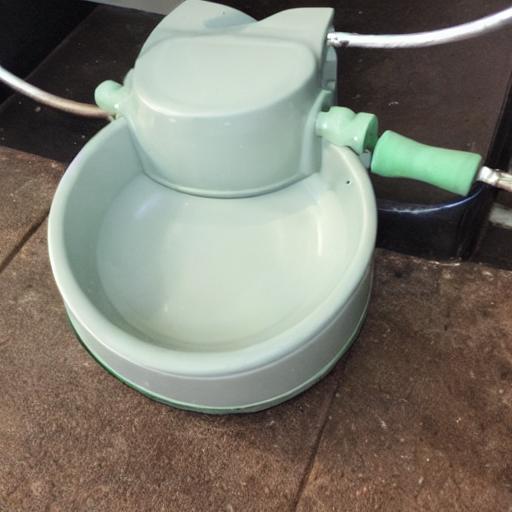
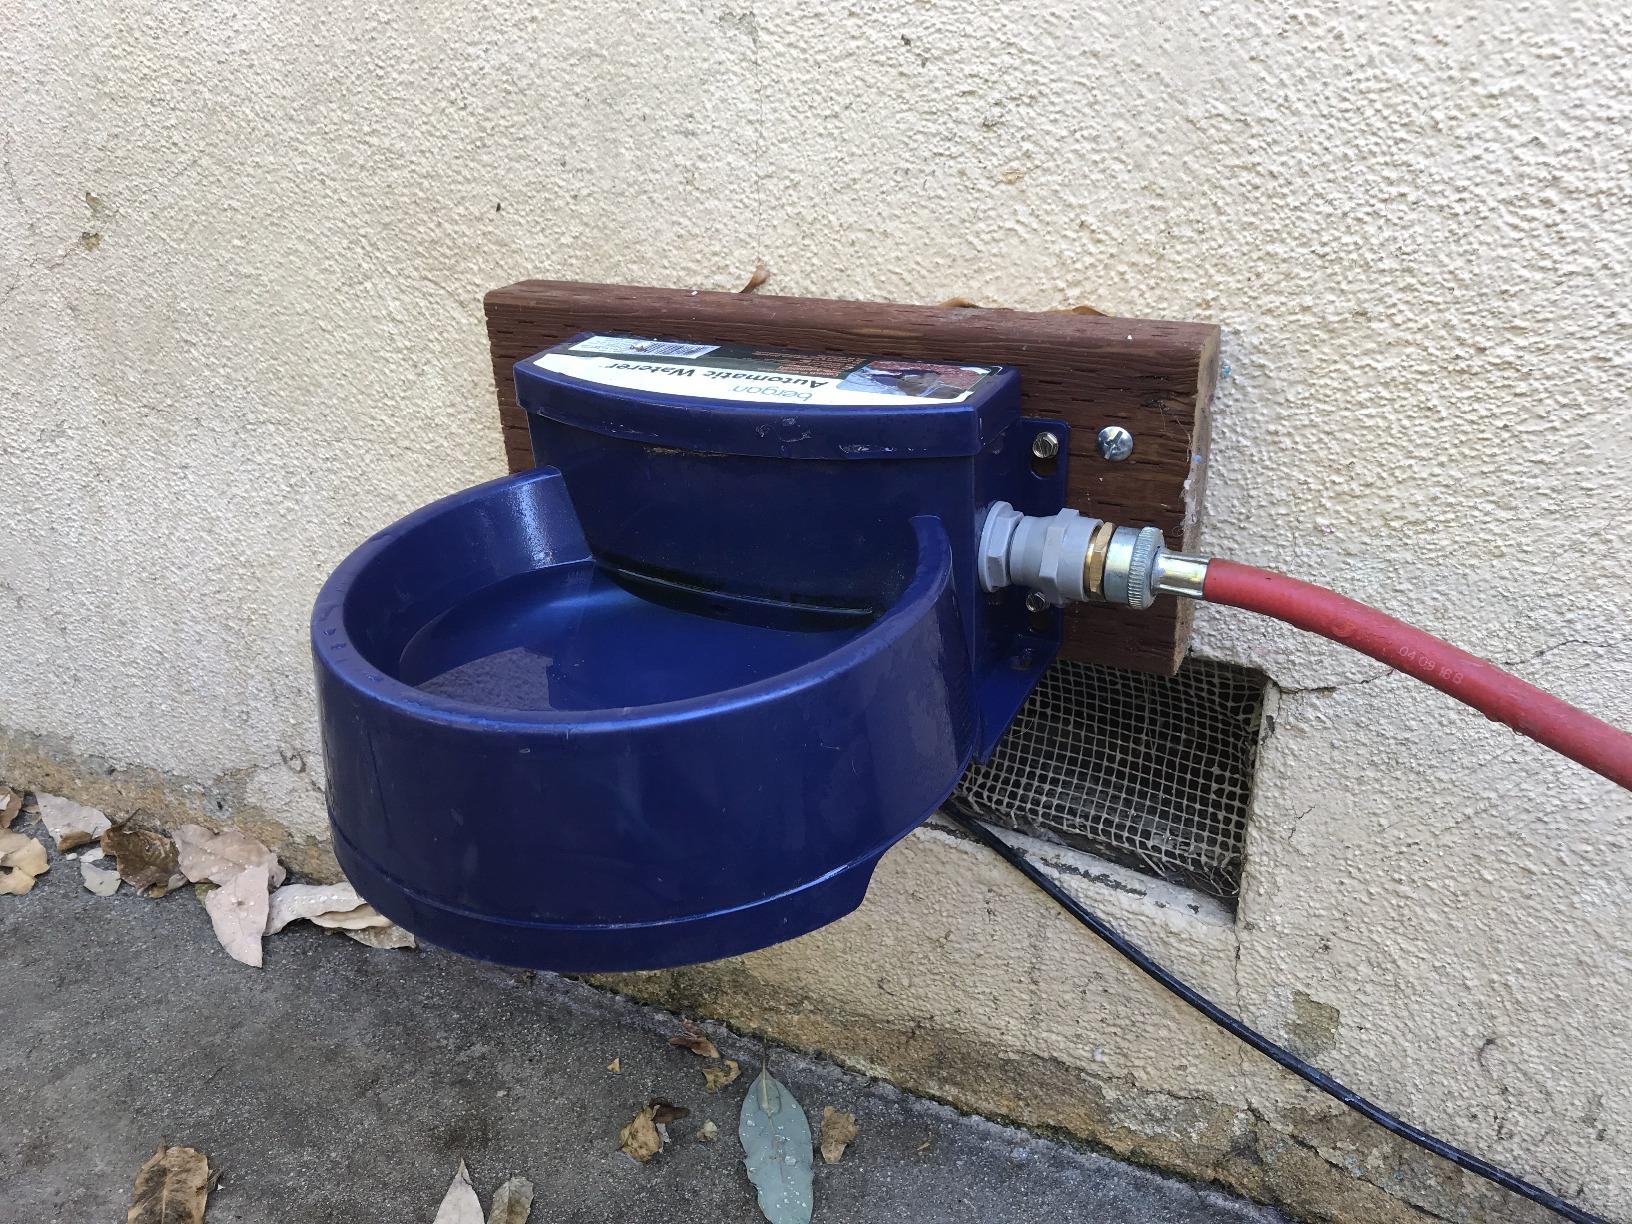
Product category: items_bowl
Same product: no